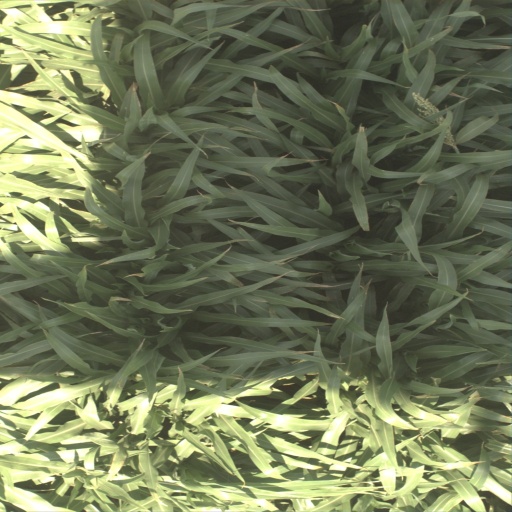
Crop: sorghum